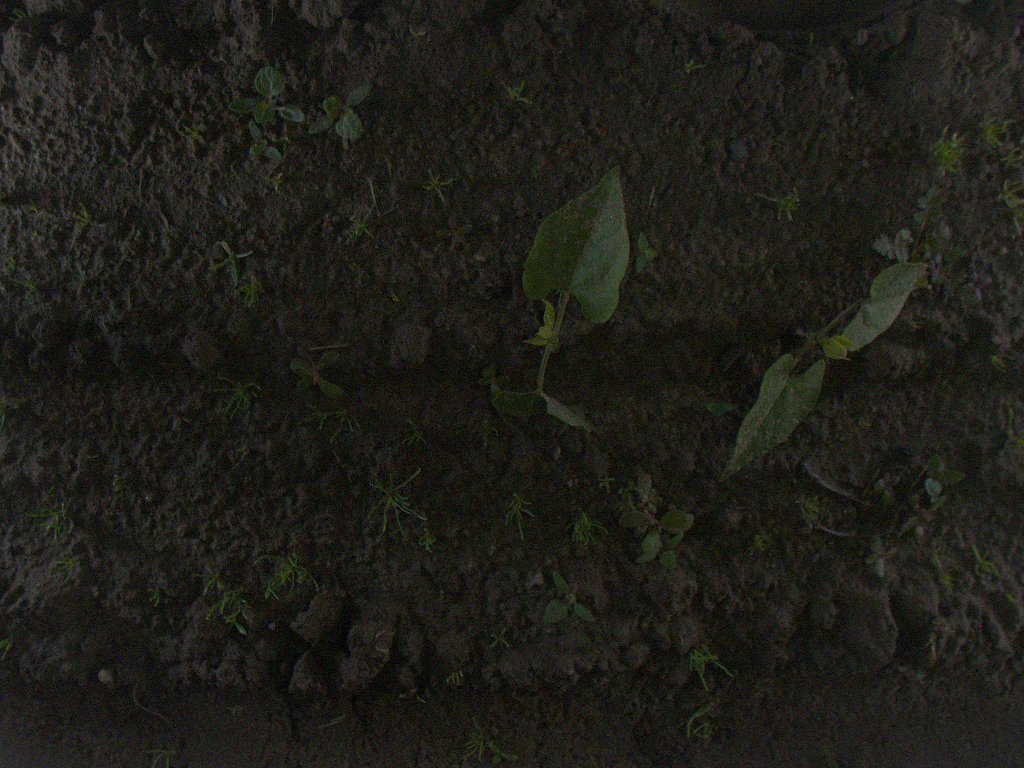
Crop: bean
Objects: bean, stem_bean, bean, stem_bean